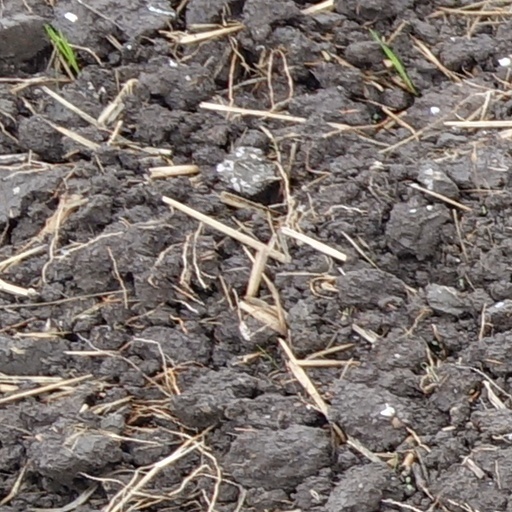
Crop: wheat